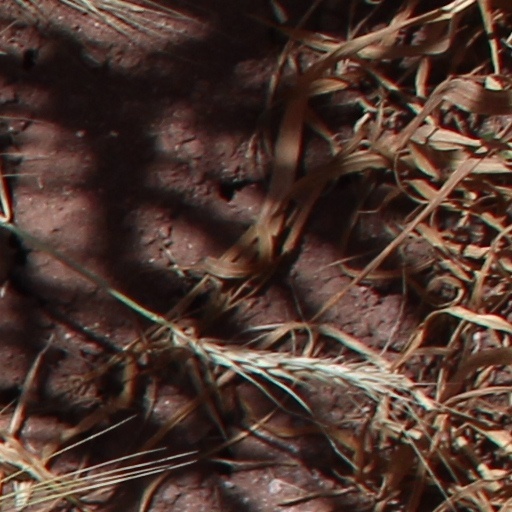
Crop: wheat